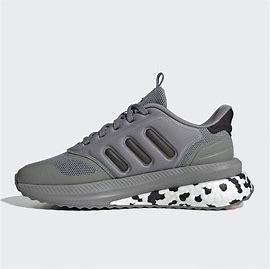
Brand: Adidas
Model: X_plr